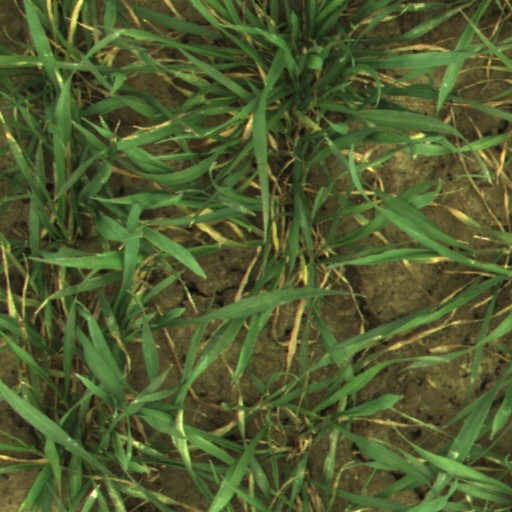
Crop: wheat